El Tajín

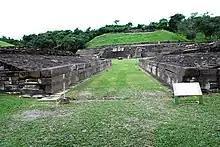
View of North Ball Court

The North Ballcourt is constructed by three layers of large flagstones. There are six carved panels with ritual scenes and an ornamental frieze that runs along both walls. The court is long, which is considered to be unusually small and has vertical rather than sloping walls. It is probably one of the oldest structures at Tajín.